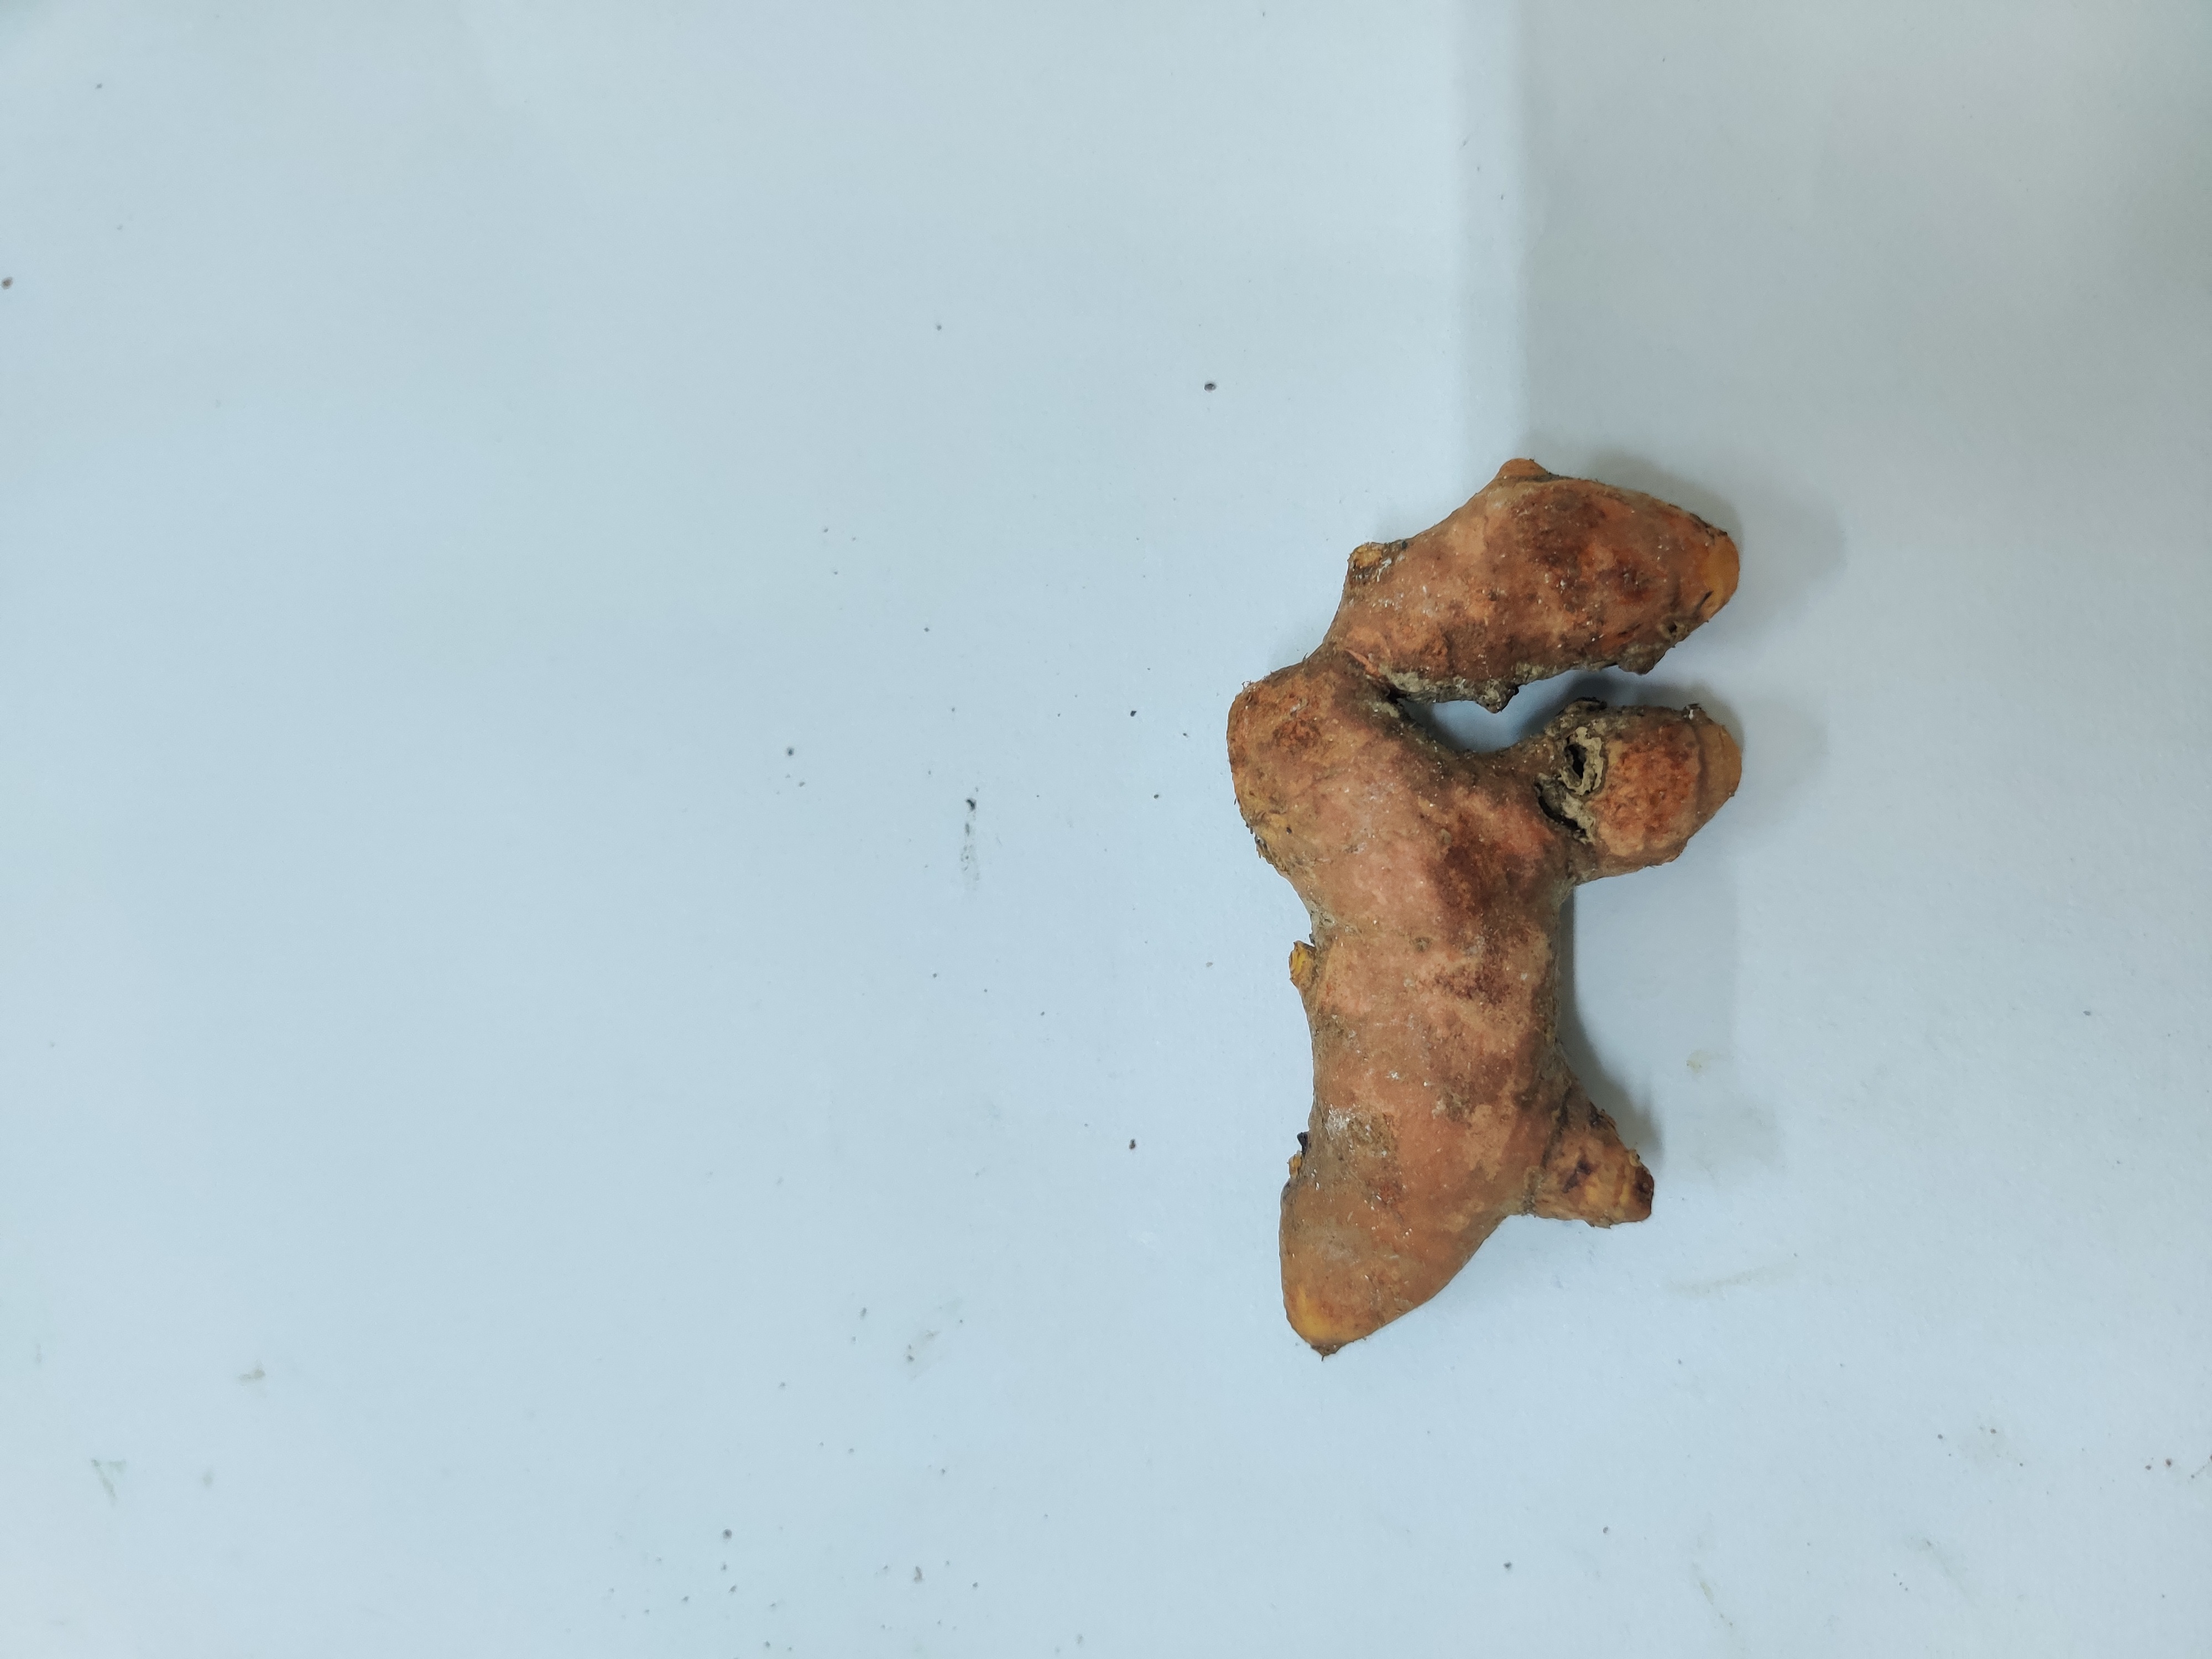
Crop: Turmeric
Condition: Damaged